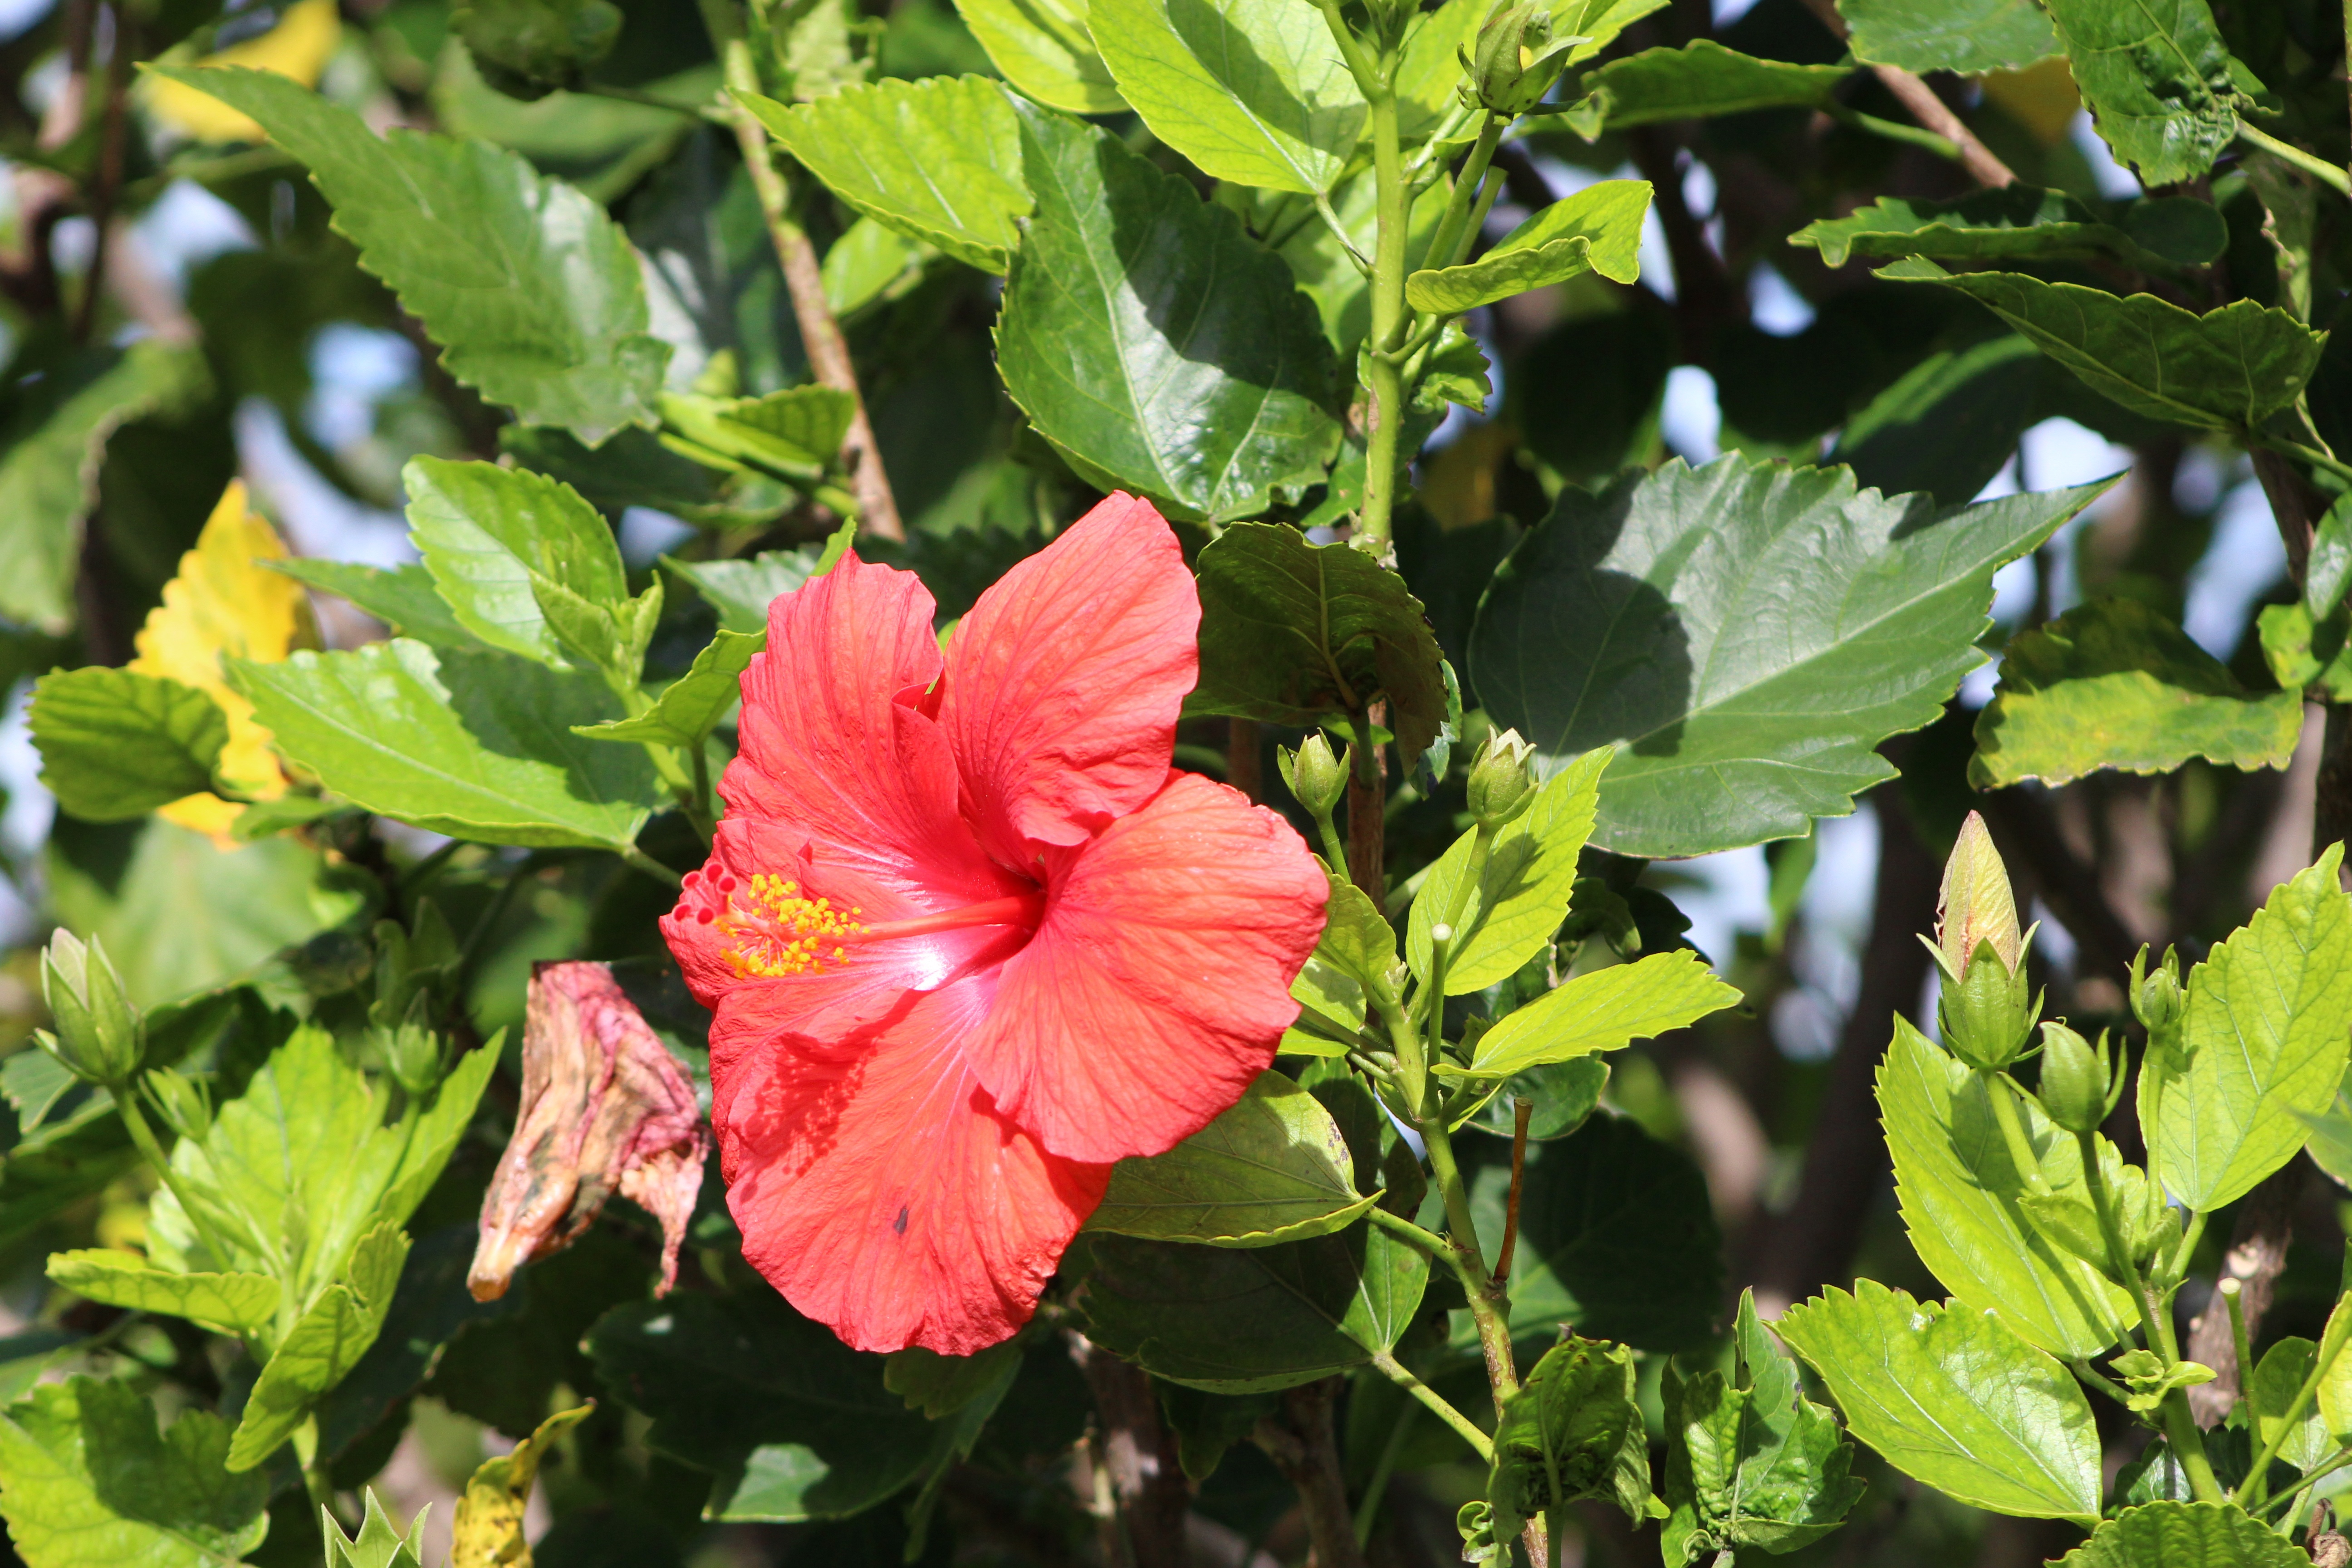
nature, blossom, plant, leaf, flower, floral, green, red, botany, pink, flora, shrub, hibiscus, malvales, flowering plant, chinese hibiscus, annual plant, land plant